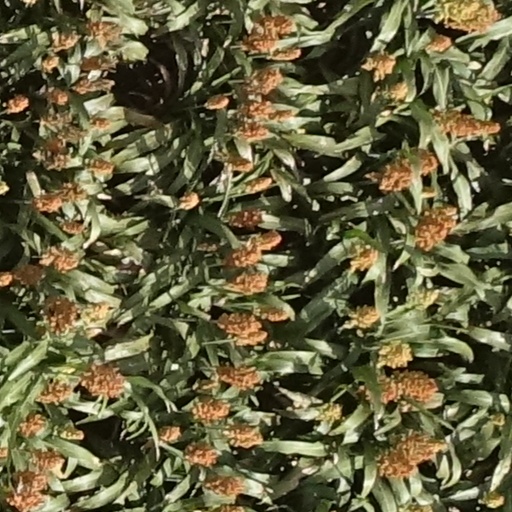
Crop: sorghum